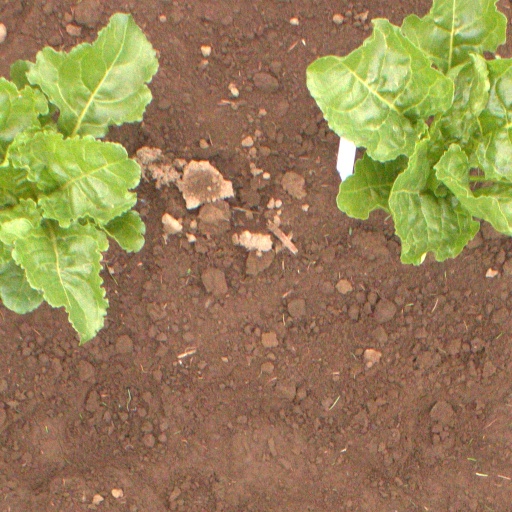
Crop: sugar beet